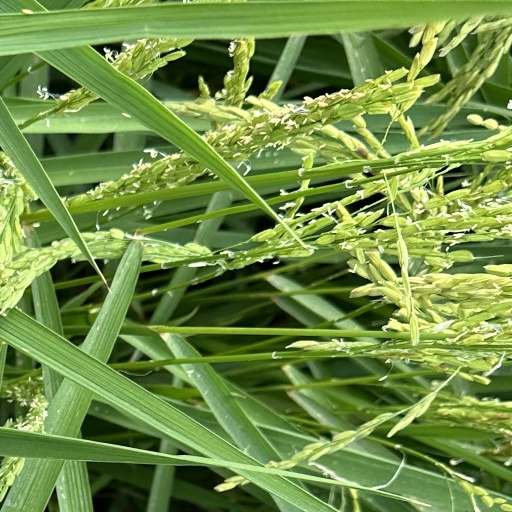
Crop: rice